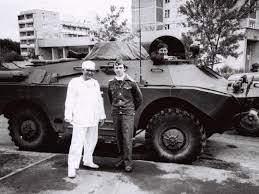
Label: BRDM